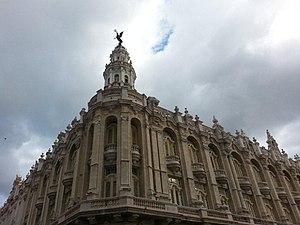
La Havane est la capitale et le centre économique de Cuba. Cette ville portuaire est aussi l'une des quinze provinces cubaines. La ville/province compte 2,4 millions d'habitants, tandis que l'agglomération en compte plus de 3,7 millions, ce qui fait de La Havane la plus grande ville des Caraïbes. La ville s'étend sur plus de 720 kilomètres carrés principalement à l'ouest et au sud d'une baie, à laquelle on accède par un passage étroit, et qui est divisé en trois ports : Marimelena, Guanabacoa et Atarés. La rivière Almendares traverse la ville du sud au nord, et se jette dans le détroit de Floride à quelques kilomètres à l'ouest de la baie.
Le Grand Théâtre de La Havane est un célèbre Théâtre / Opéra de style néobaroque de la vieille ville de La Havane à Cuba.